Halvdan Holbø

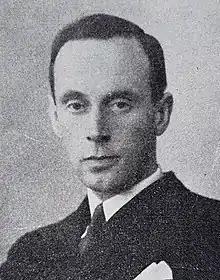

Halvdan Holbø (4 May 1907 in Vågå, Oppland – 21 September 1995) was a Norwegian painter.